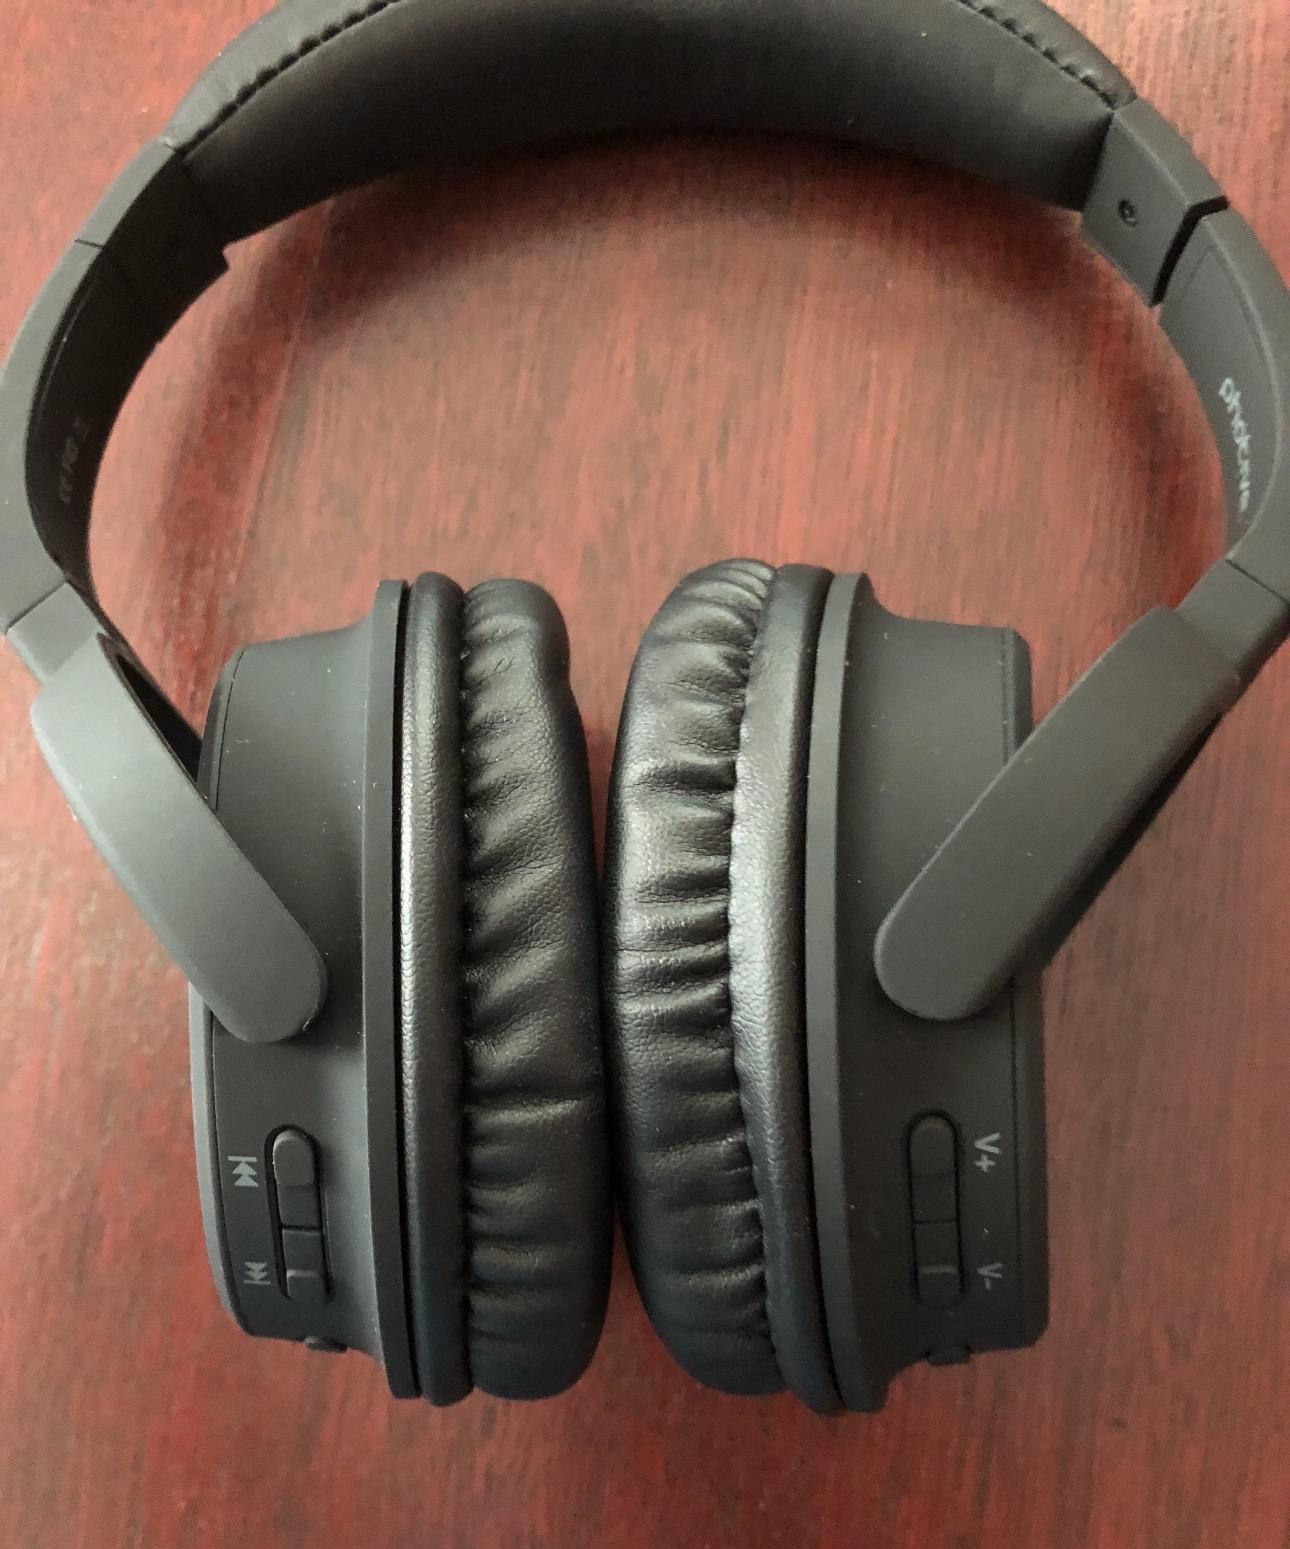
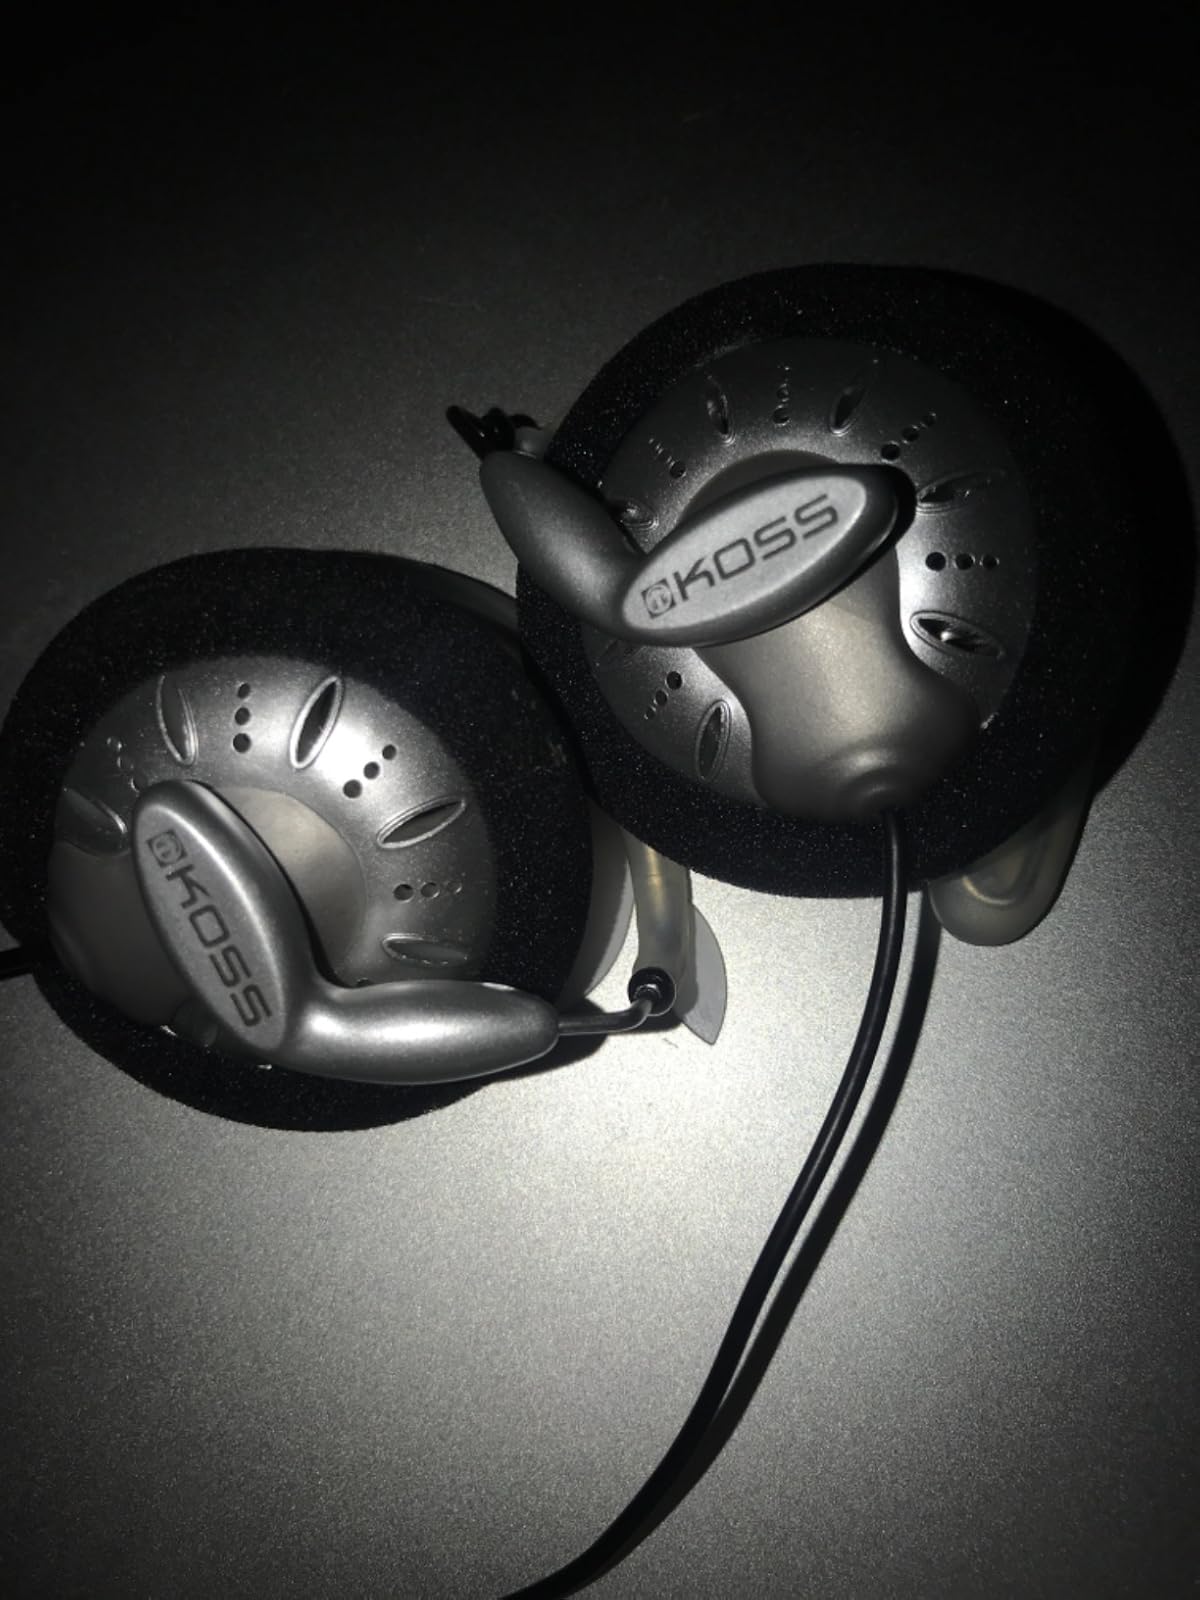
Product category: headphones
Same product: no